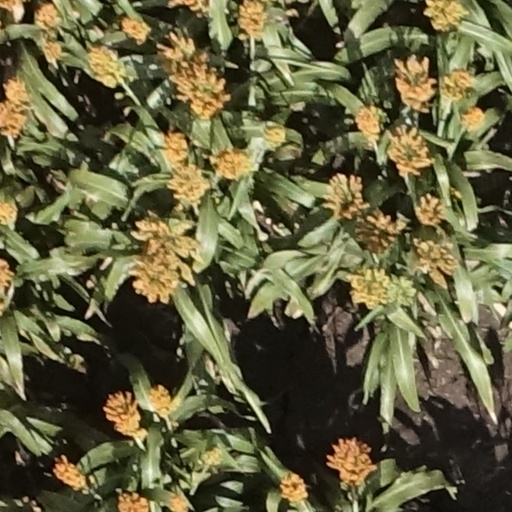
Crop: sorghum